Gary Kubiak

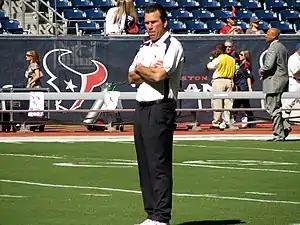
Kubiak coaching the Texans in 2008

Kubiak was named the second head coach in Houston Texans history on January 26, 2006, replacing the fired Dom Capers. In his first season with the team, Houston finished fourth in the AFC South with a 6–10 record. The Texans ended the 2007 season at 8–8, a non-losing record for the first time in team history. The Texans had their second non-losing season, again finishing 8–8, in the 2008 season.